Saudis

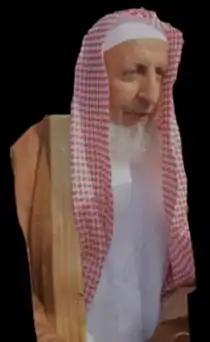
Abdullaziz ibn Abdullah Alashheikh, Grand Mufti of Saudi Arabia since 1999 A.D.

Saudi men and boys, whatever their job or social status, wear the traditional dress called a "thobe" or "thawb", which has been called the "Arabic dress". During warm and hot weather, Saudi men and boys wear white thobes. During the cool weather, wool thobes in dark colors are not uncommon. At special times, men often wear a "bisht" or ' over the thobe. These are long white, brown or black cloaks trimmed in gold. A man's headdress consists of three things: the ', a small white cap that keeps the "gutra" from slipping off the head; the "gutra" itself, which is a large square of cloth; and the "igal", a doubled black cord that holds the "gutra" in place. Not wearing an igal is considered a sign of piety. The gutra is usually made of cotton and traditionally is either all white or a red and white checked. The gutra is worn folded into a triangle and centred on the head.